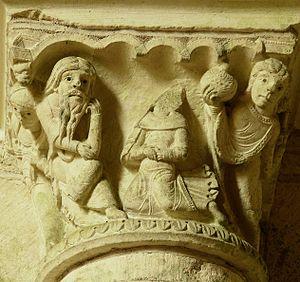
Gargilesse-Dampierre - Eglise Notre-Dame - Croisillon Sud - Chapiteau de la Tentation du Juge
L'église Saint-Laurent-et-Notre-Dame de Gargilesse-Dampierre est une église catholique française. Elle est située sur le territoire de la commune de Gargilesse-Dampierre, dans le département de l'Indre, en région Centre-Val de Loire.